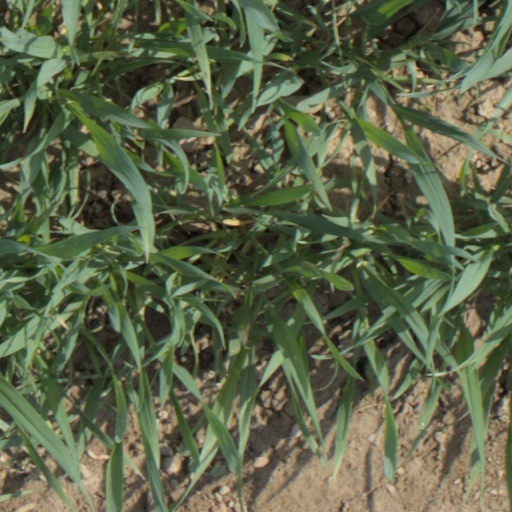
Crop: wheat